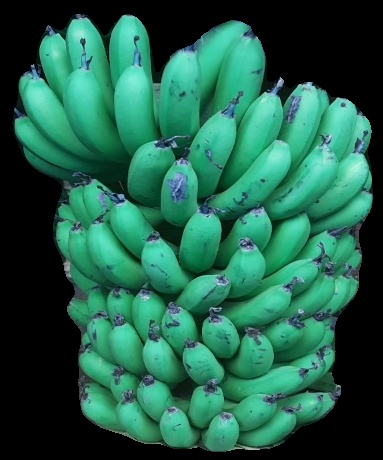
Variety: pachbale
Grade: grade1